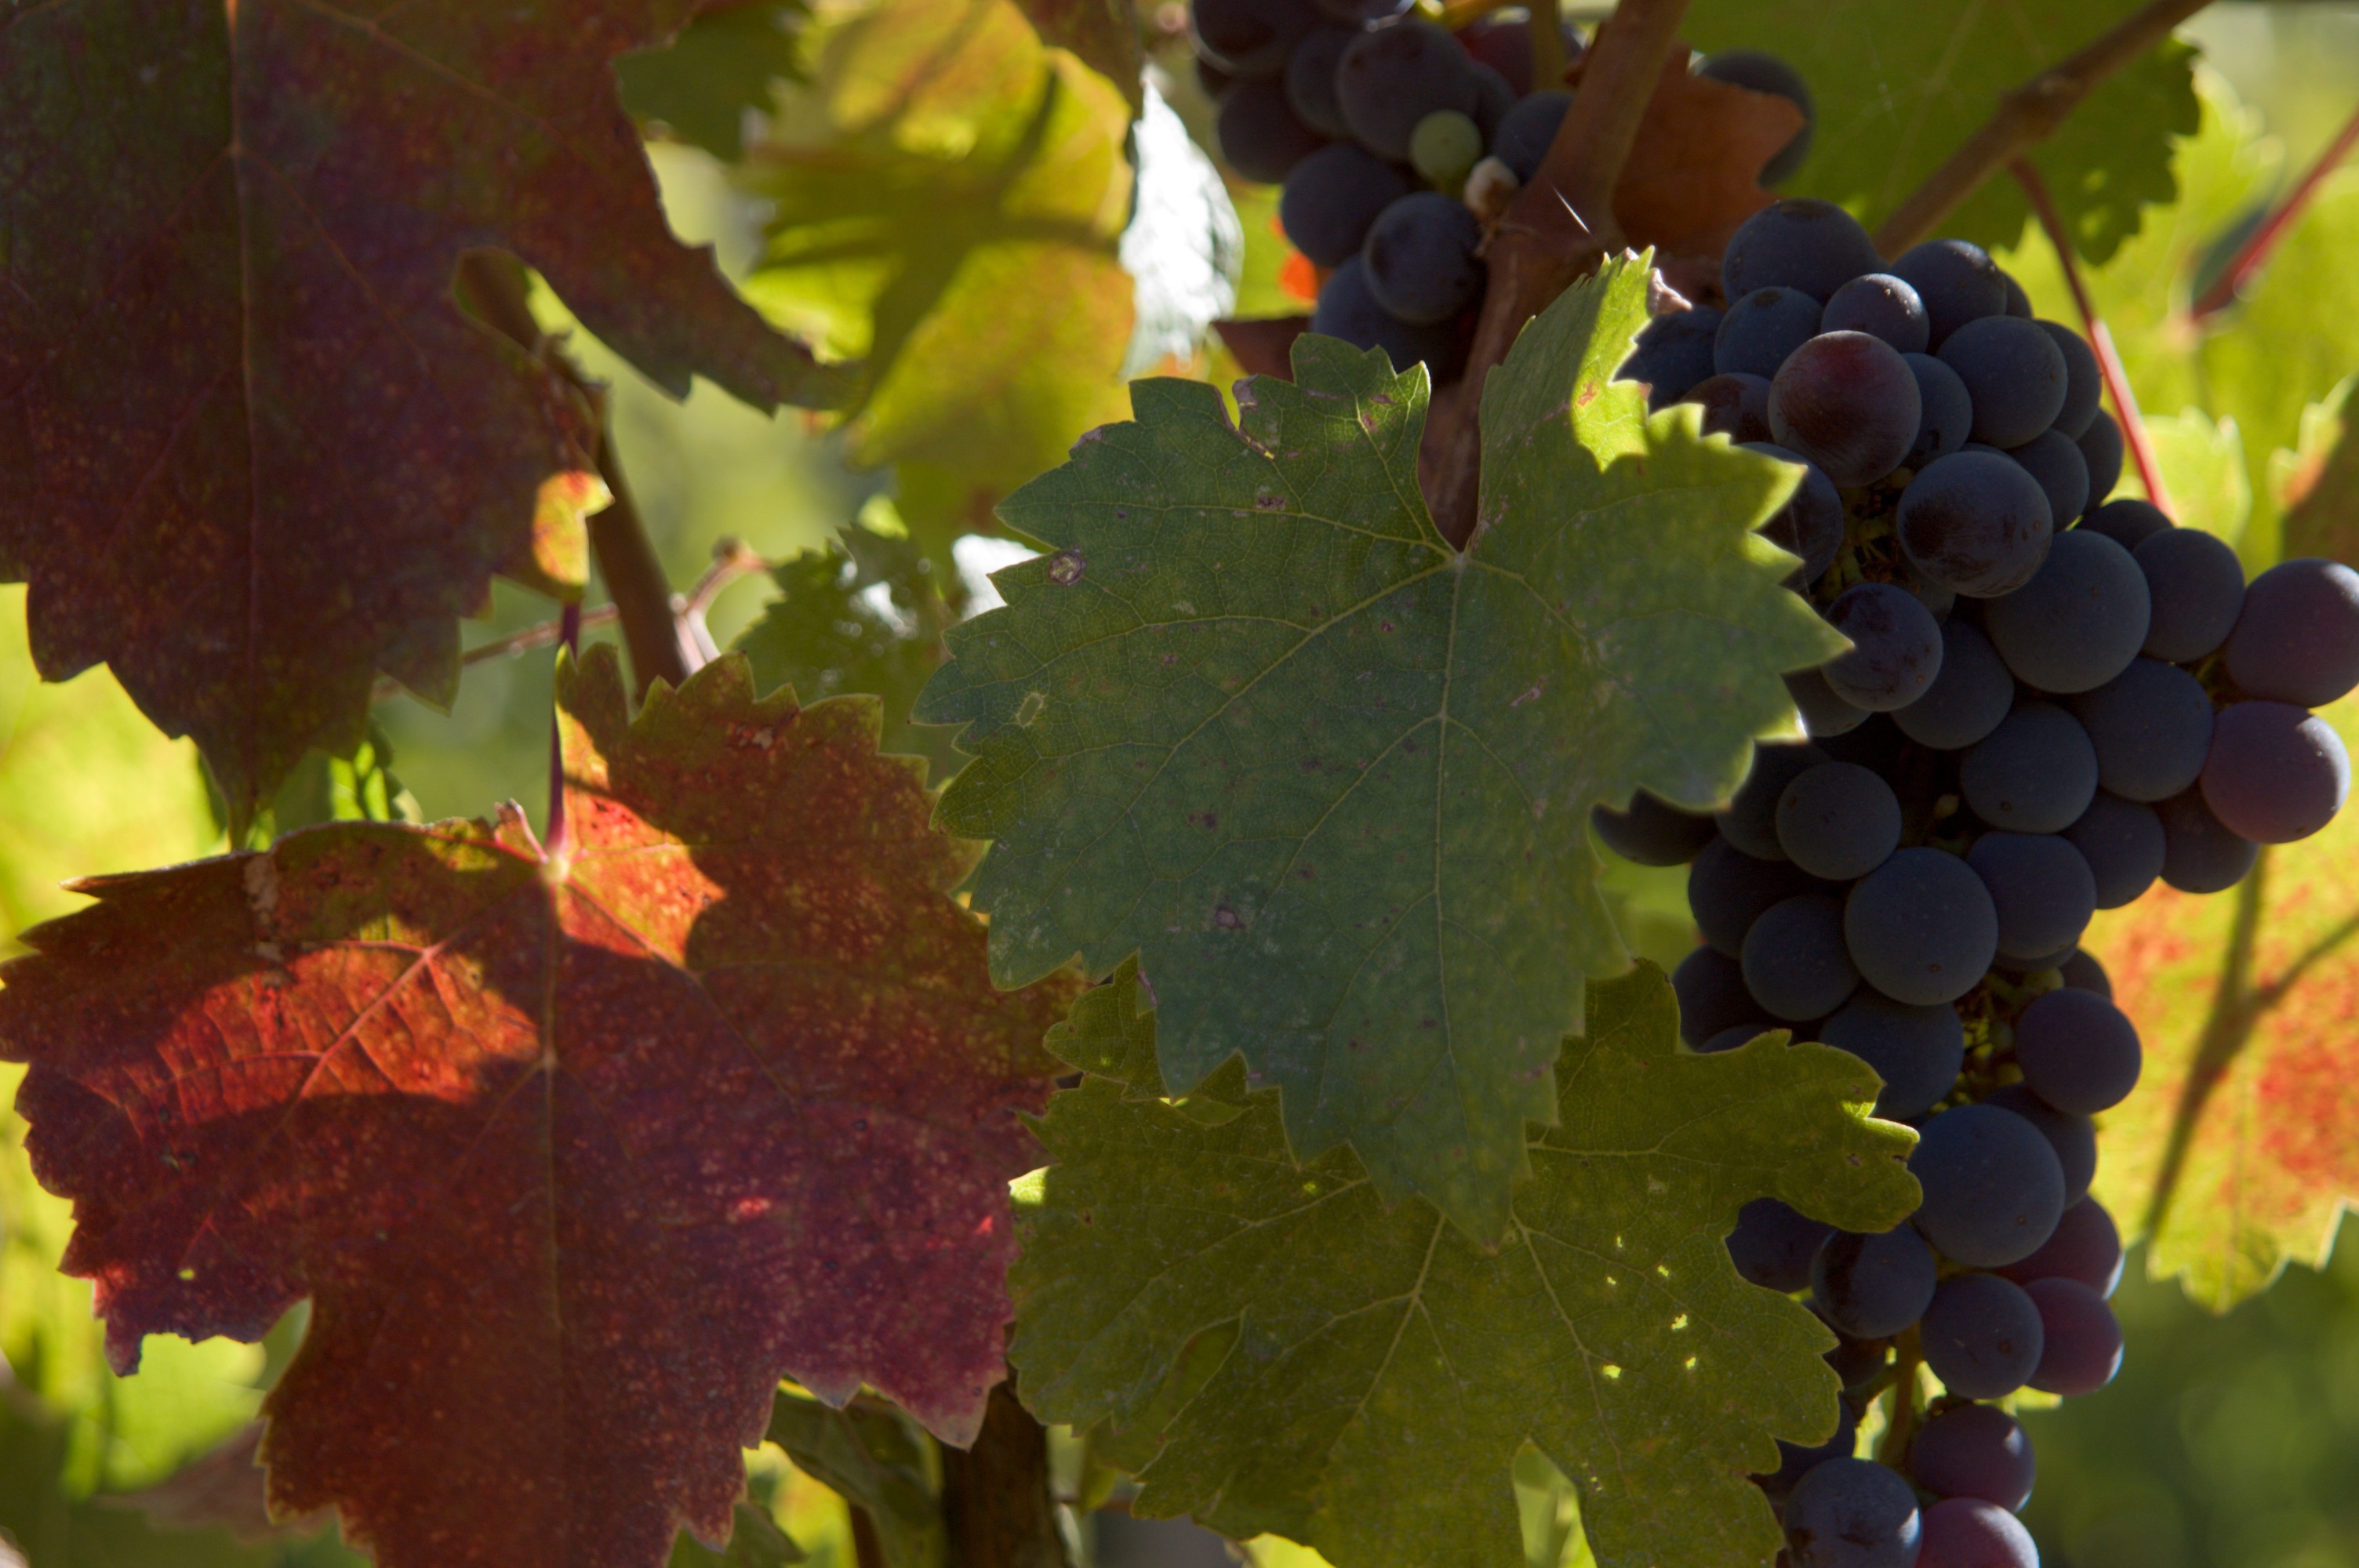
tree, plant, grape, wine, fruit, leaf, flower, food, produce, autumn, agriculture, season, shrub, grapes, autumn leaves, flowering plant, vitis, land plant, grapevine family